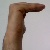
The image shows a hand gesture representing a space in Indian Sign Language.